Batman: Arkham Knight

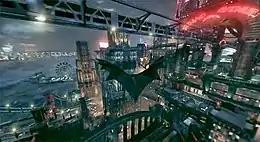
"Batman: Arkham Knight" lets the player glide Batman all throughout the city using his cape.

The game's "Freeflow" combat system allows for basic attacks, including strikes, counters, and dodging, which can be combined to keep Batman attacking while moving between enemies, and avoiding being attacked himself. Basic enemies include enemies armed with shields and shock batons, while others are armed with guns, which significantly damage Batman. These enemies can perform a charge and tackle attack only used by larger enemies in previous games; precision-timed dodging, and a batarang can instantly defeat some charging enemies. The system adds the ability to combine attacks on prone enemies without interrupting a combo streak. Batman can counter enemy attacks, and throw them into other enemies for increased damage. Batman is also capable of disarming enemies wielding items like baseball bats, and using the acquired weapon on several foes before it breaks. "Arkham Knight" introduces "Dual Play," in which players can seamlessly switch control of Batman to one of his allies during certain events of the game: Robin, Nightwing, or Catwoman while in Freeflow combat, which the player enters when they have accumulated an uninterrupted combat-streak. Each successful, uninterrupted attack adds to the player's combat score, which carries over between each controlled character, and unlocks double-team takedowns on opponents at higher scores.